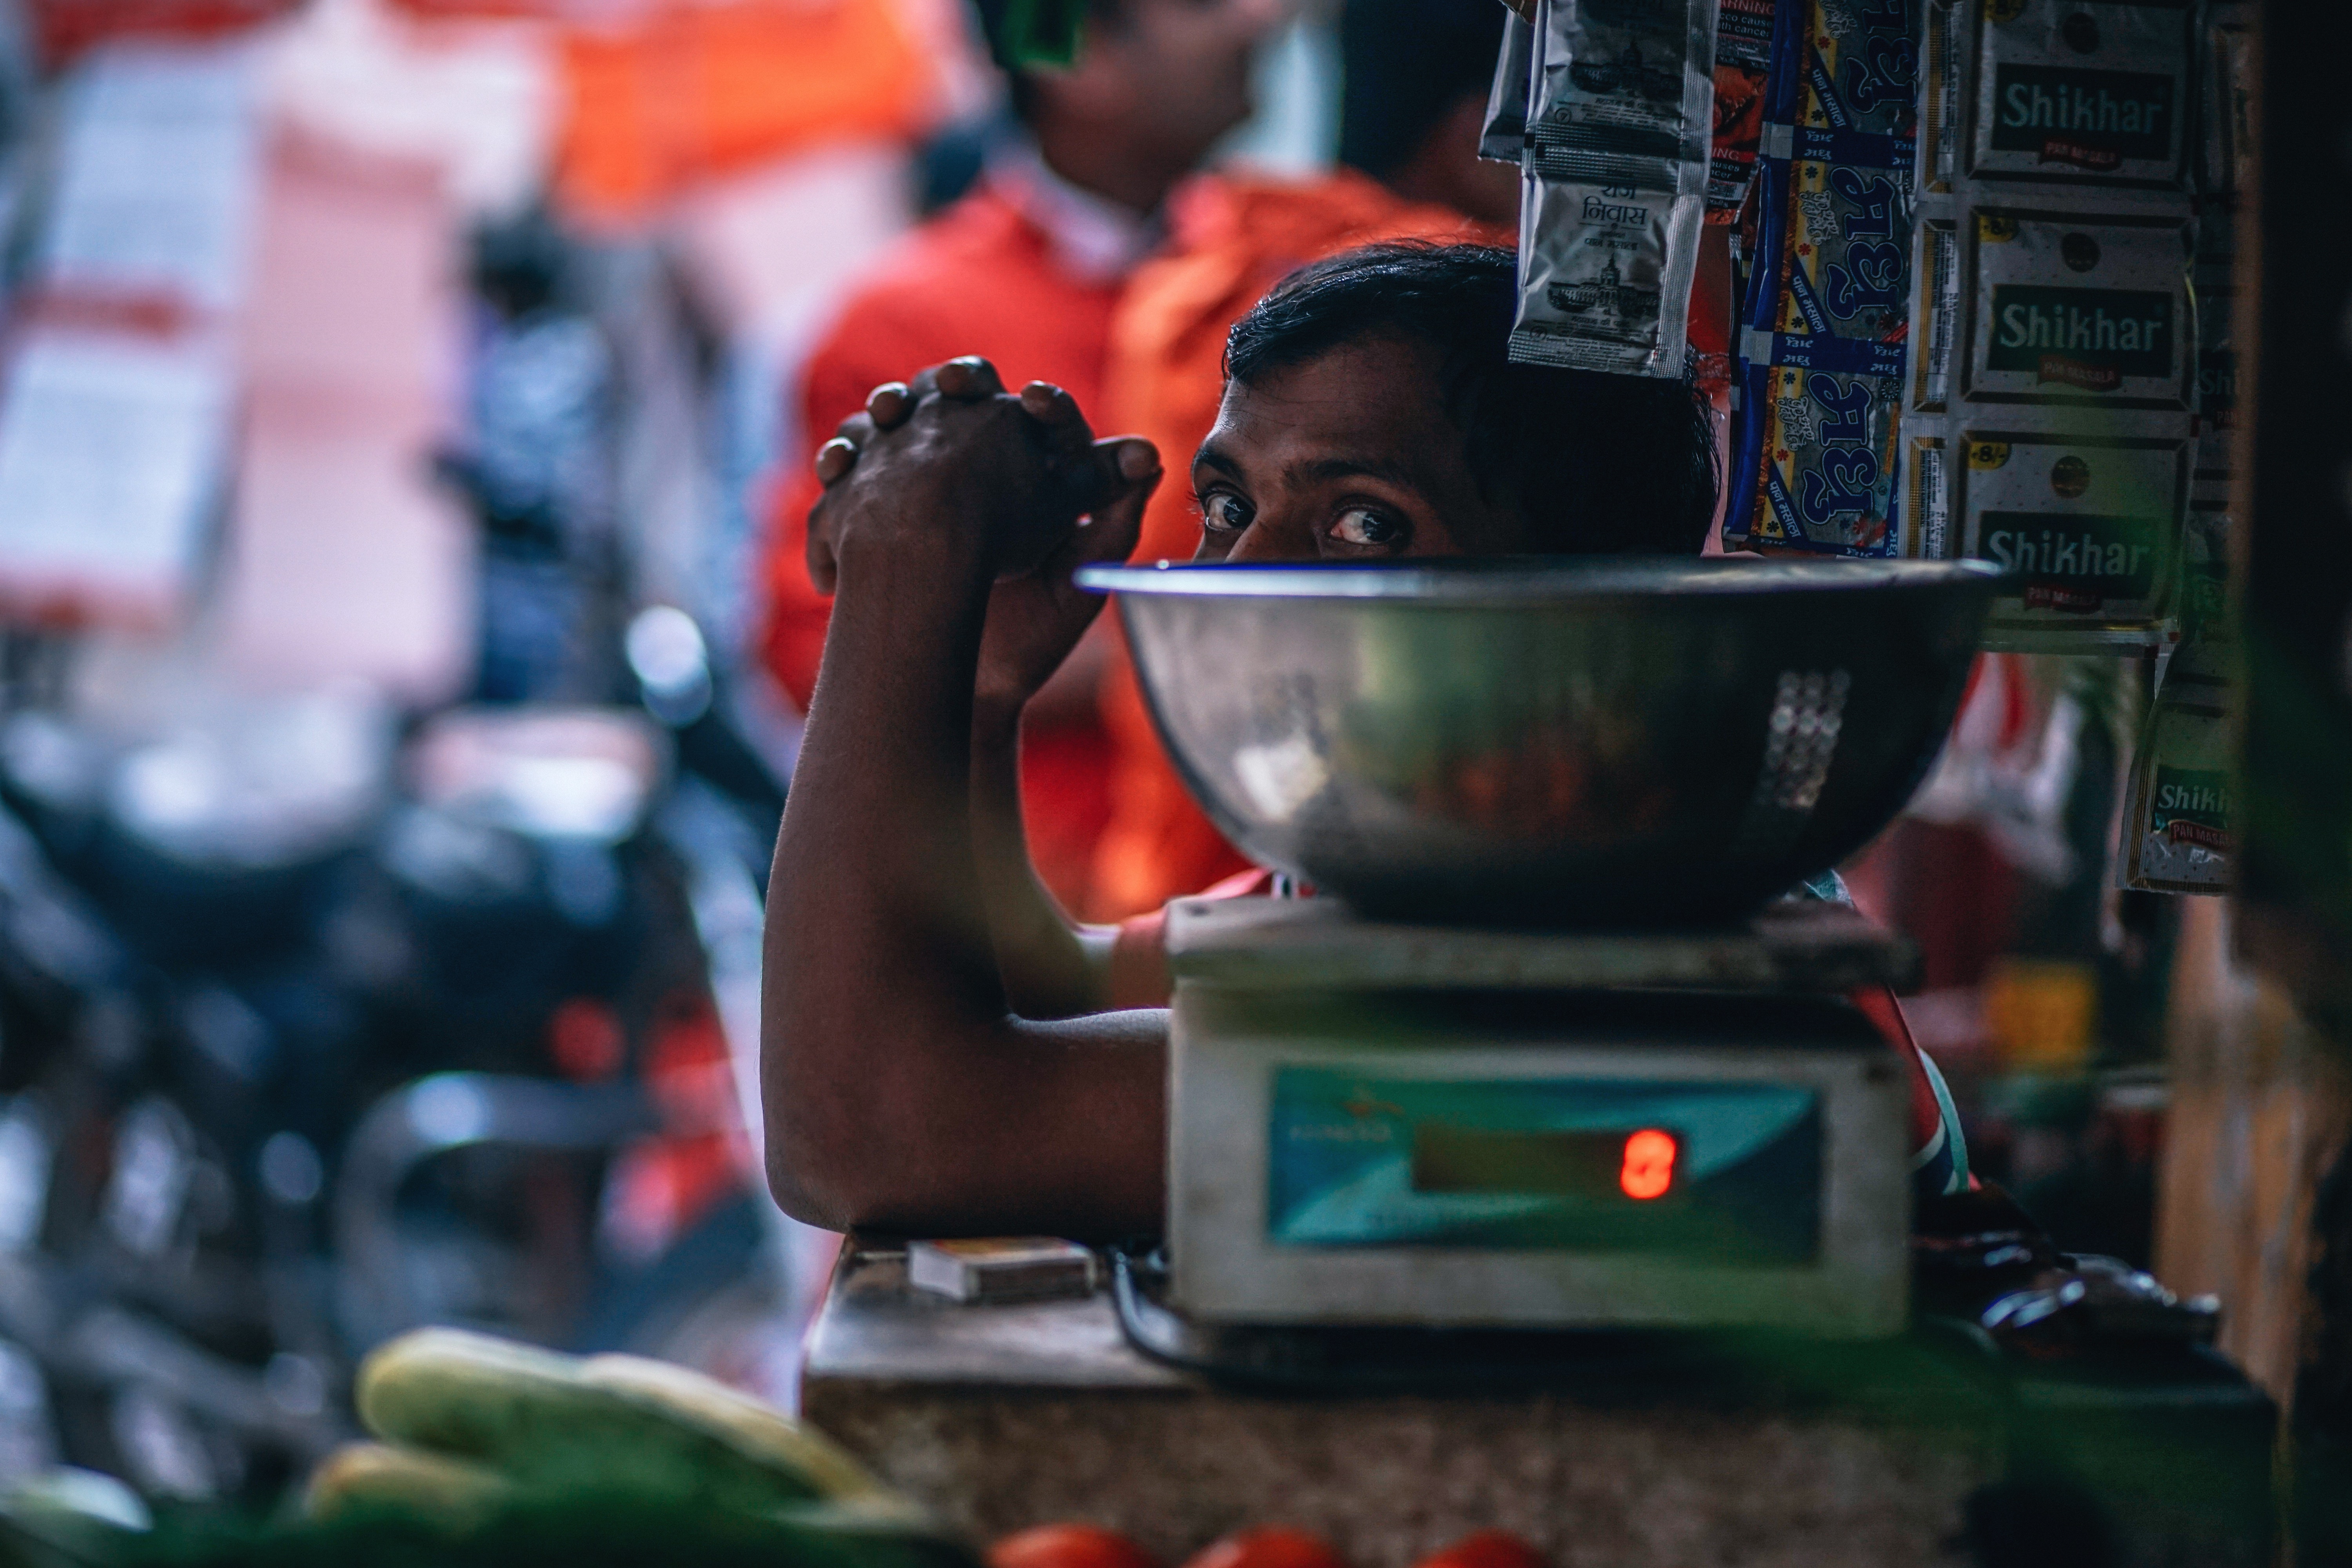
street food, indian cuisine, food